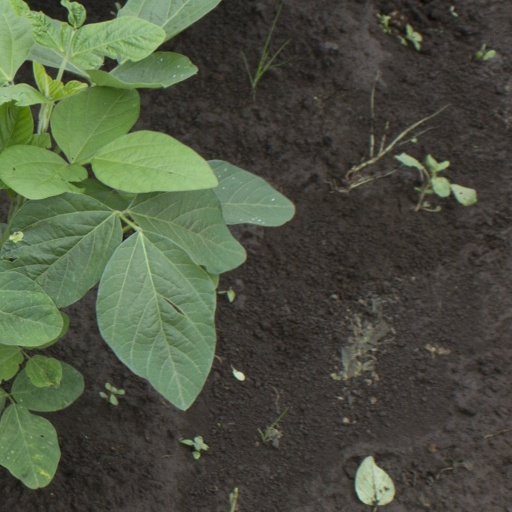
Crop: soybean